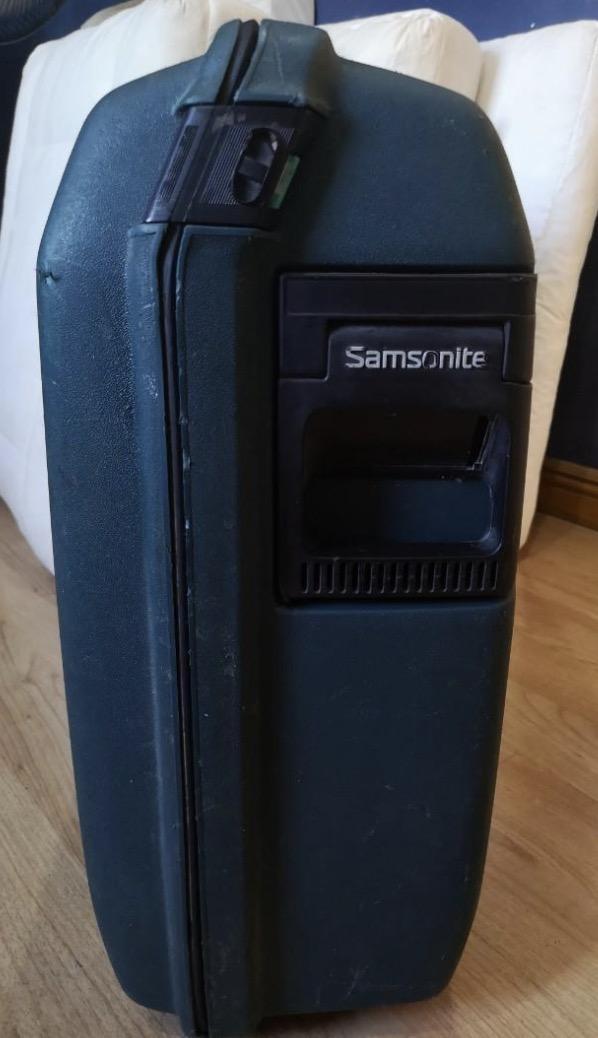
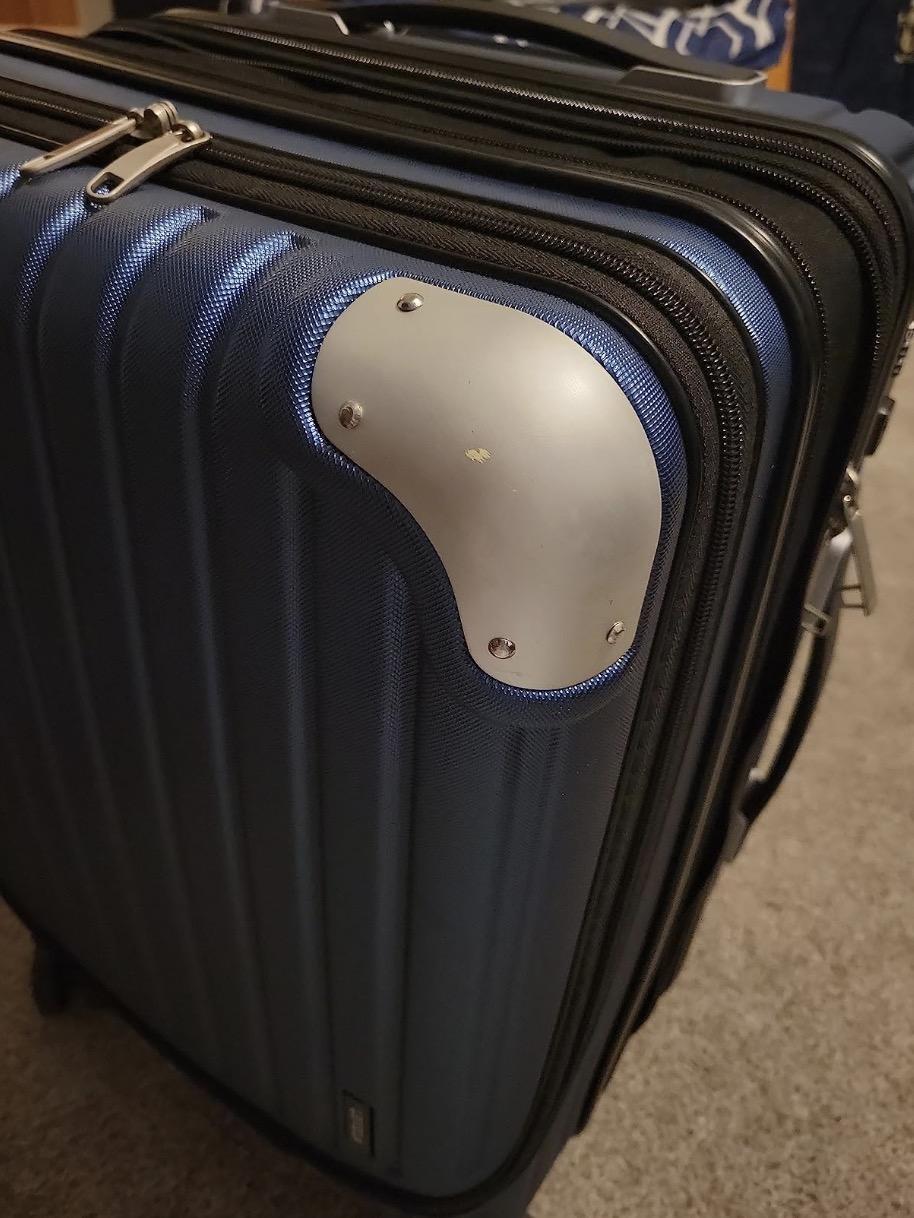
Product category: items_tea
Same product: no